Emory Gordy Jr.

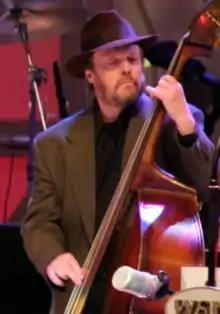
Emory Gordy Jr., "Grand Ole Opry", 2007

Emory Lee Gordy Jr. (born December 25, 1944) is an American musician, songwriter and music producer. A former member of Emmylou Harris' backing band The Hot Band, he is best known for his association with country singer Patty Loveless, to whom he has been married since 1989. Gordy has produced and played bass guitar on nearly all of her albums, in addition to producing albums by Steve Earle, George Jones, and Alabama.